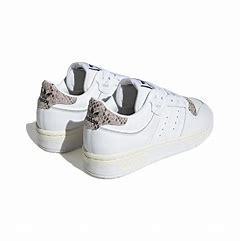
Brand: adidas
Model: Rivalry Skate